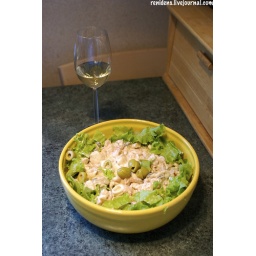
Just a salad with frutti di mare in cream sauce. Better to be served with a white wine :)